L.A. Rats

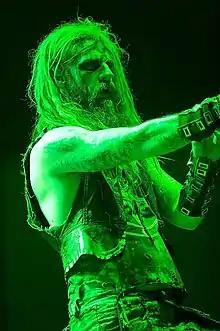
Frontman Rob Zombie

L.A. Rats were an American heavy metal supergroup formed in 2021.